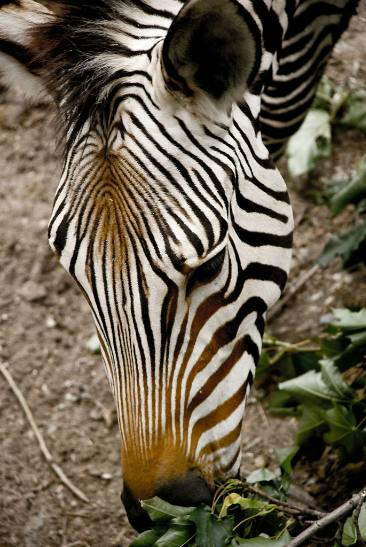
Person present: No